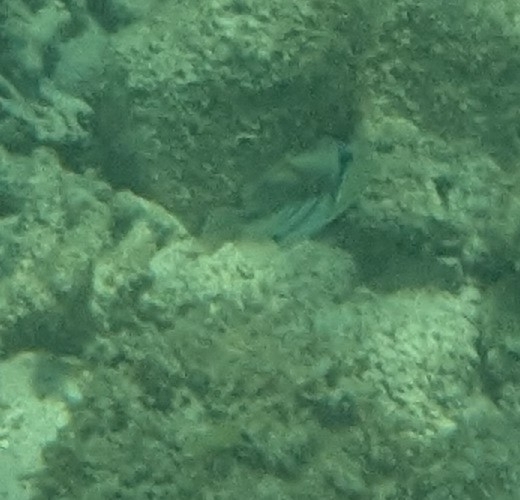
Rhinecanthus aculeatus (Lagoon Triggerfish)